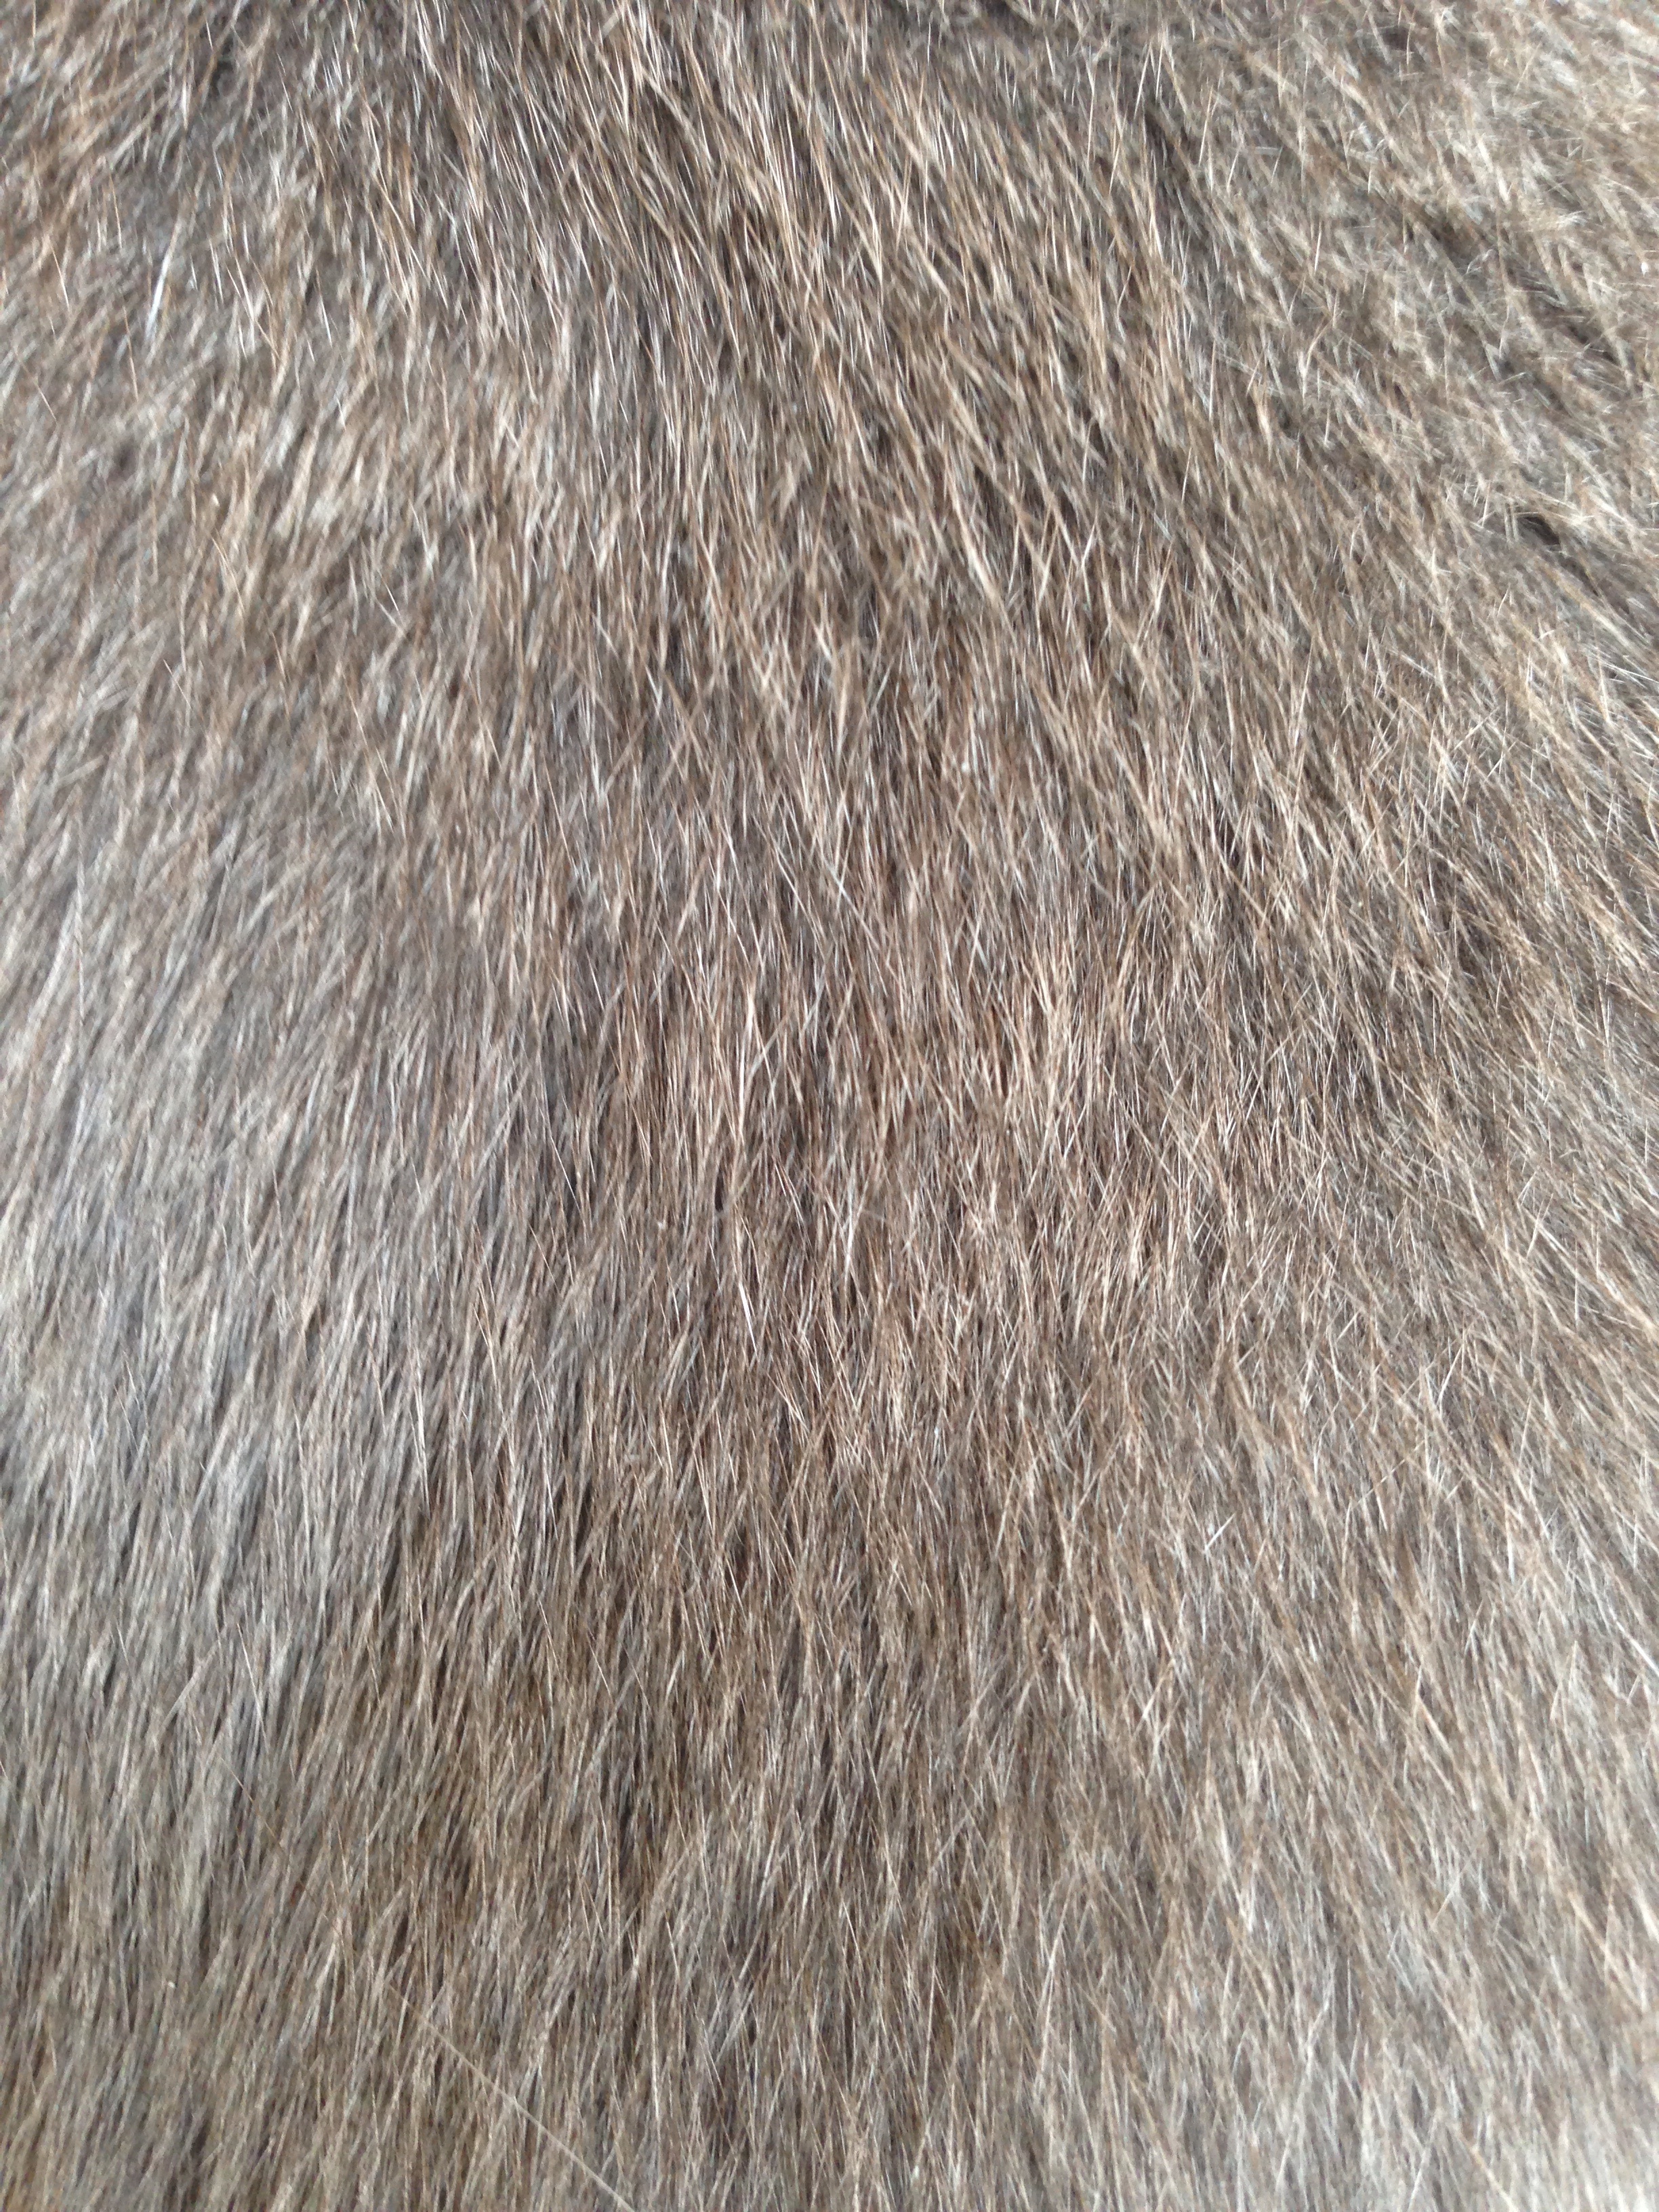
sweet, animal, fur, brown, wool, material, textile, hairy, mink, woolly, flooring, wuschelig, cat fur